Star Control 3

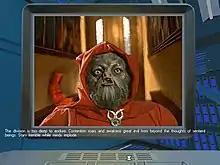
A screen capture from Star Control 3, where the Exquivan speaks to the player through the dialog screen.

The developers were fans of the original 2D art of the "Star Control II" aliens and were hesitant to utilize 3D graphics that were too mathematical or robotic. However, they were also concerned that the 2D graphics created in the early 1990s were already obsolete. Finding a third way forward, they designed the characters by filming live animatronic puppets, designed to take advantage of the storage potential of the CD-ROM. MacDonald wanted the new game "to bring the visuals and multimedia elements as far forward as we could". Working with special effects company SOTAFX, they developed their character concepts into fully-automated animatronic puppets. The registration points on the robotic puppets were integrated with software that could control their movements. While a few aliens would be created digitally, most of them were constructed in person, filmed against a blue screen, and then composited with background footage of hand-crafted miniature film sets. The team eventually completed animations for 24 alien characters (12 new and 12 returning), which required extensive personnel to engineer, program, film, and convert to digital video.